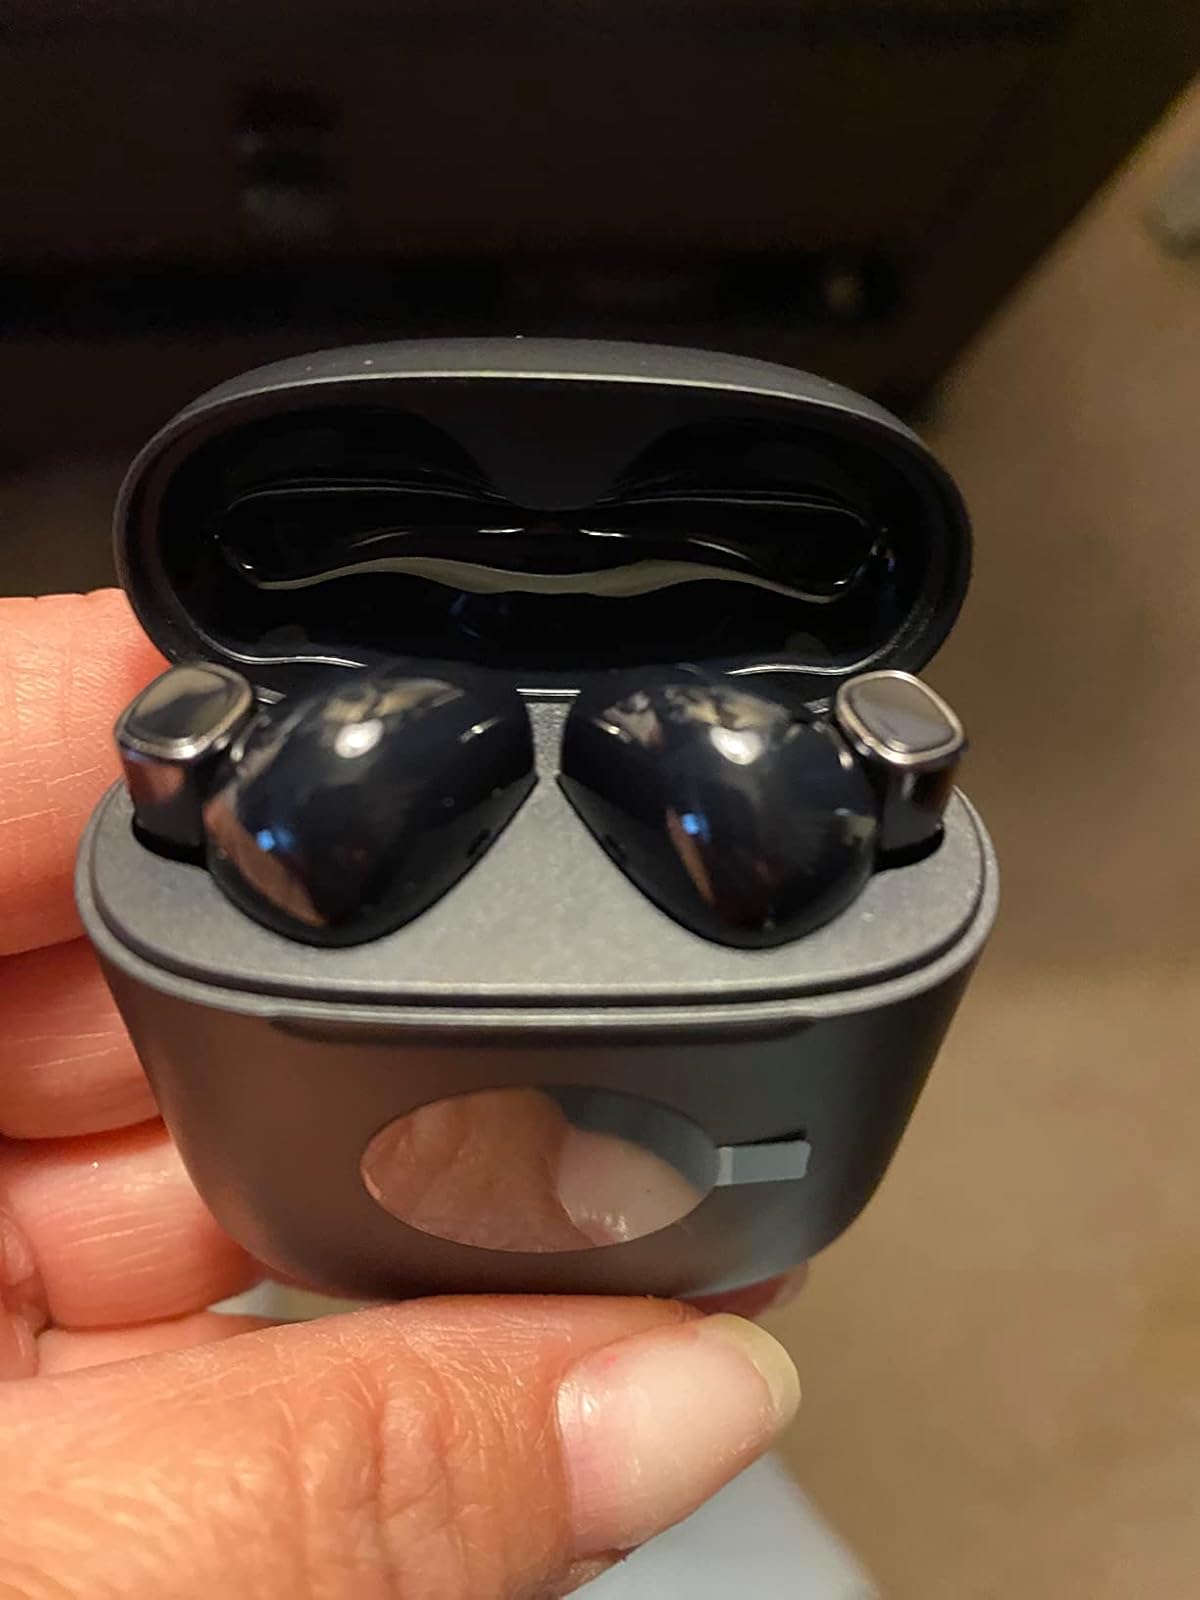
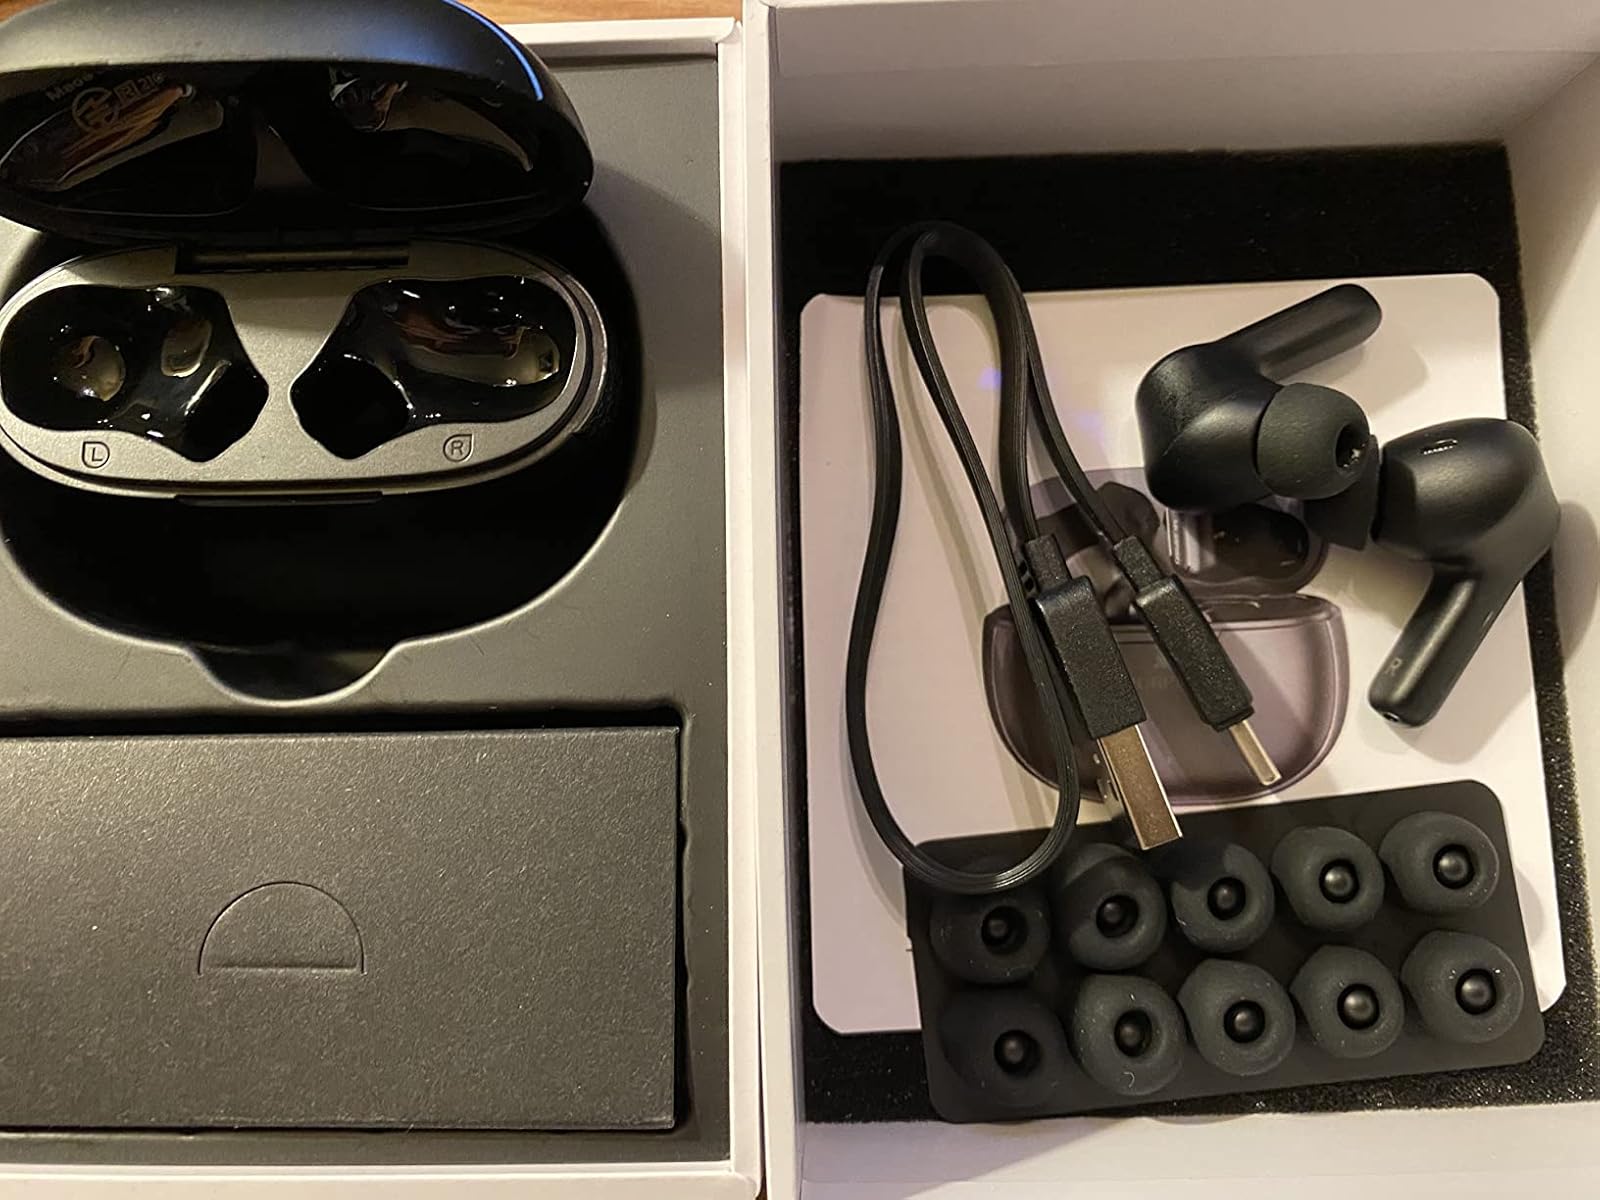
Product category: earbuds
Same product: no